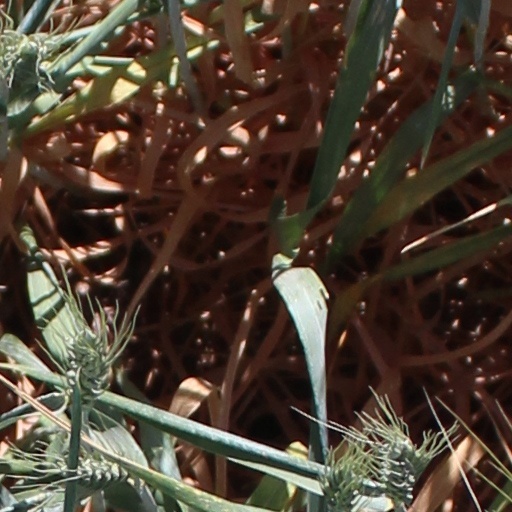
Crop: wheat